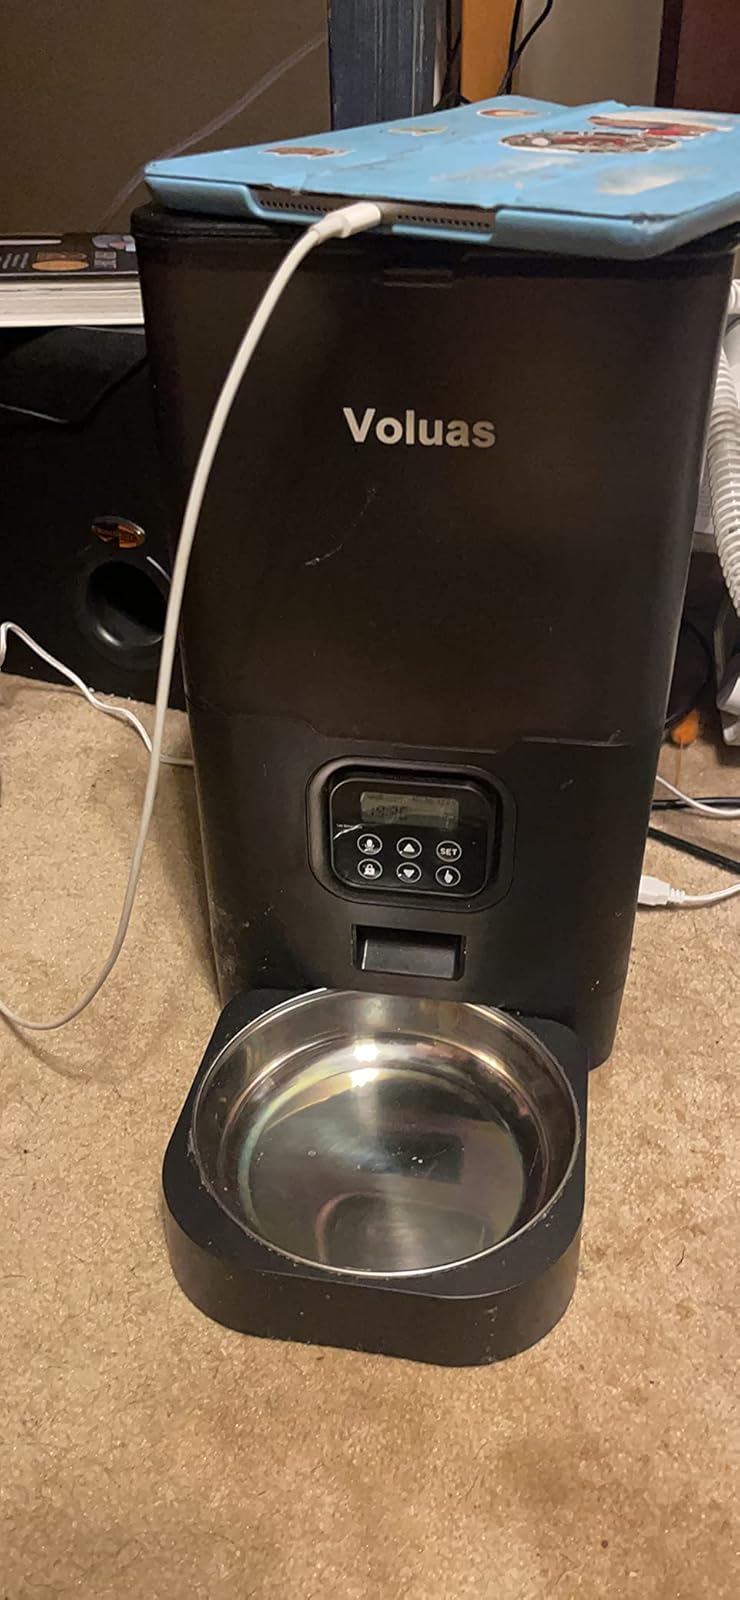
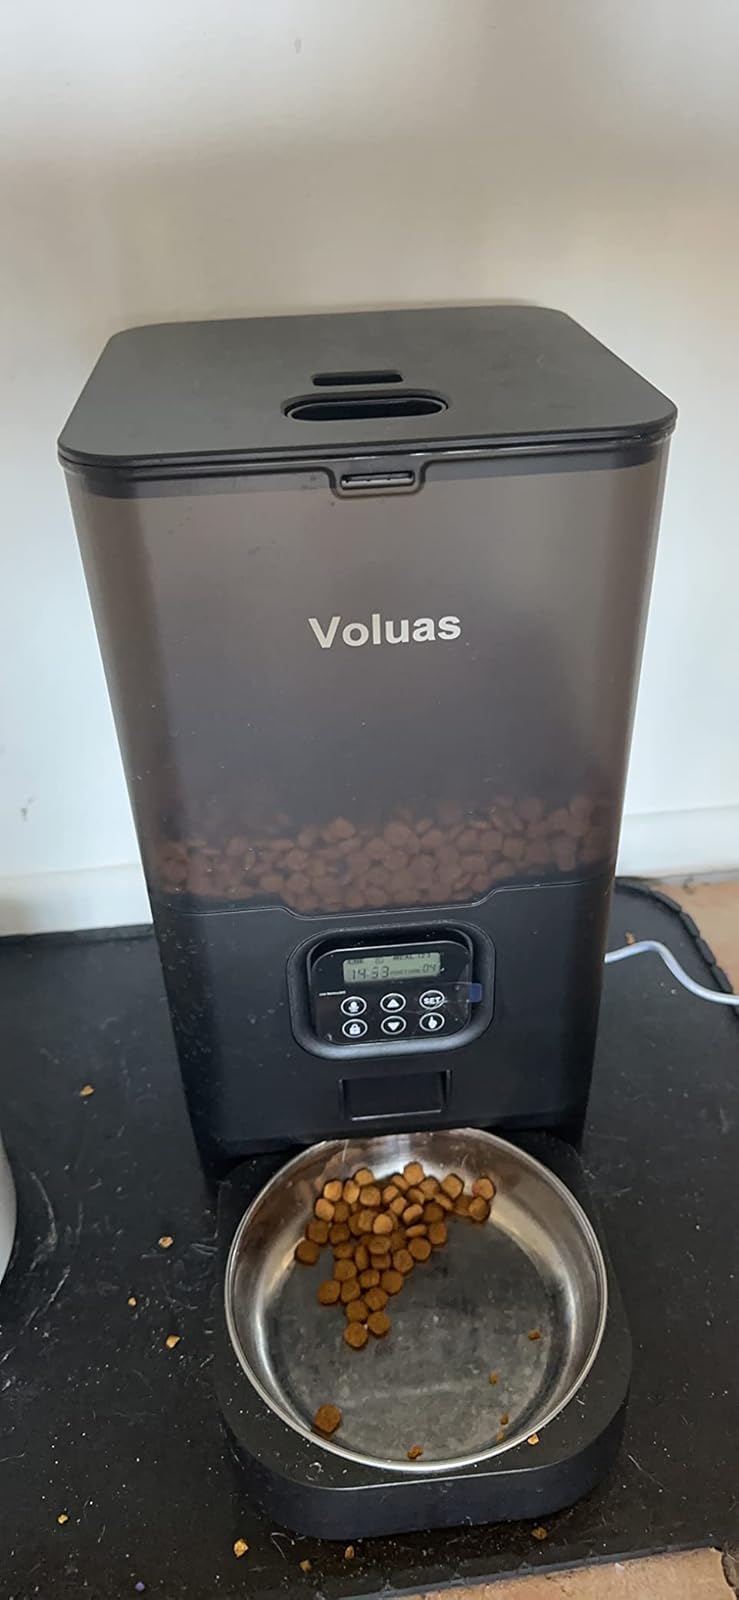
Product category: items_feeder
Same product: yes